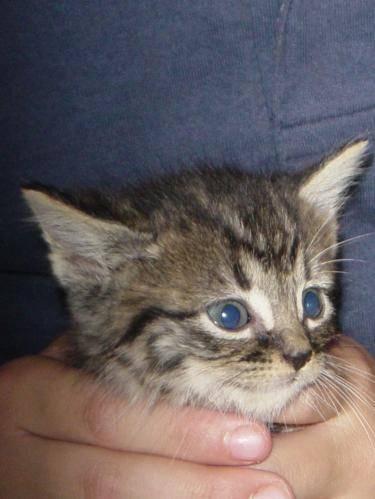
cat